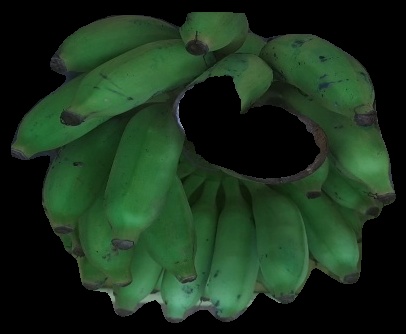
Variety: elakki-bale
Grade: grade2